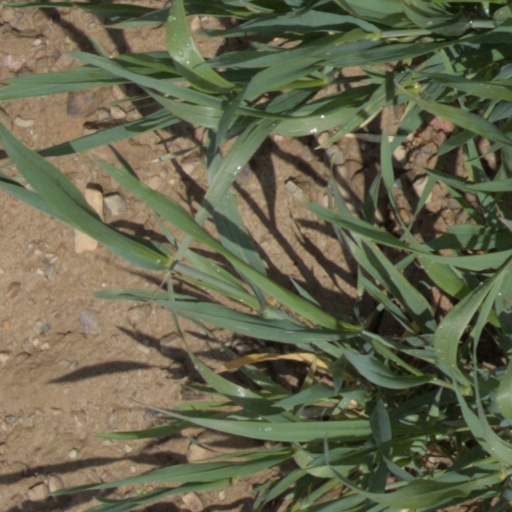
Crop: wheat